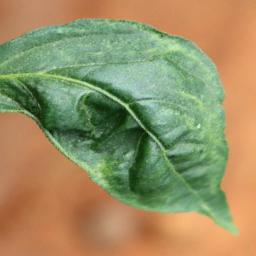
Label: mites_and_trips